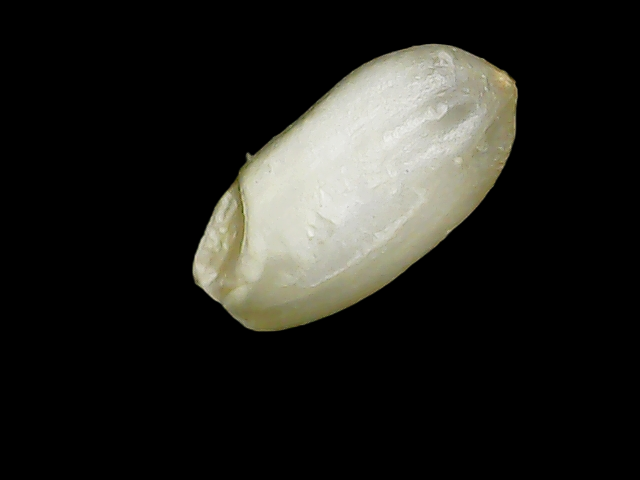
Rice variety: Binadhan8